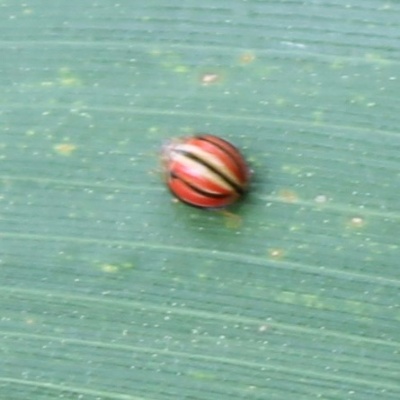
Crop: Maize
Condition: leaf beetle